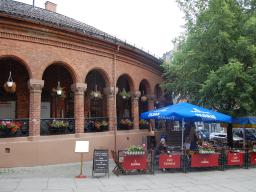
Label: Background_without_leaves